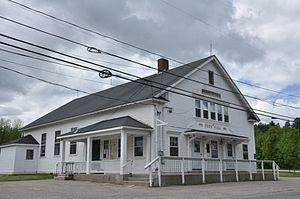
Alexandria est une municipalité américaine située dans le comté de Grafton au New Hampshire. Selon le recensement de 2010, sa population est de 1 613 habitants.